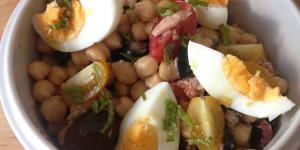
garbanzos con atun